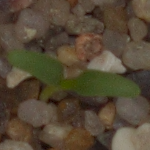
Label: sugar_beet